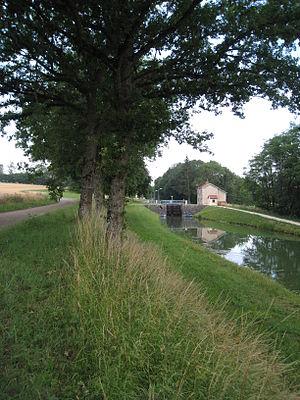
Le canal et l'écluse de la Villeneuve commune de Montigny-Mornay-Villeneuve-sur-Vingeanne
Montigny-Mornay-Villeneuve-sur-Vingeanne est une commune française située dans le département de la Côte-d'Or en région Bourgogne-Franche-Comté.